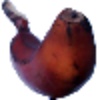
Label: Banana Red 1